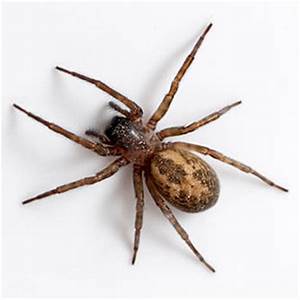
Label: ragno